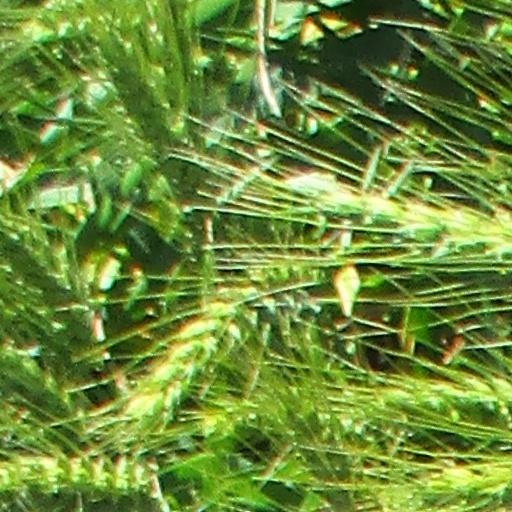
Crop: wheat